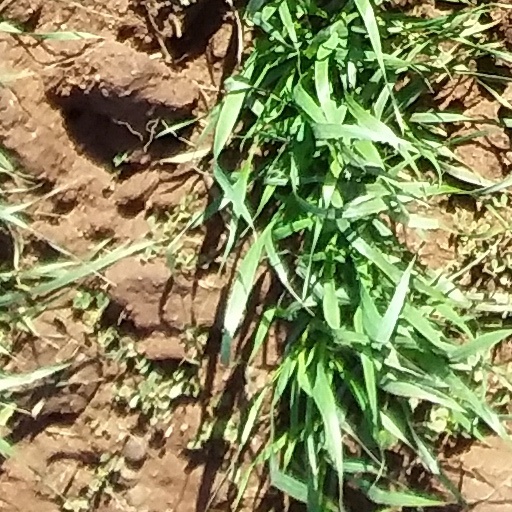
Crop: wheat